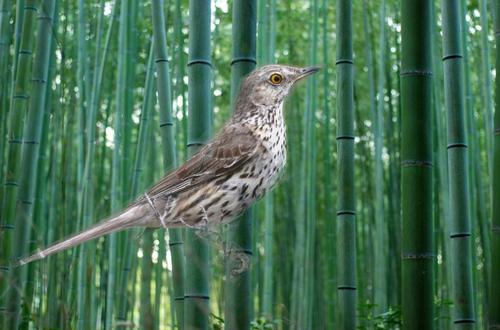
Bird species: Sage_Thrasher
Bird type: landbird
Background: land